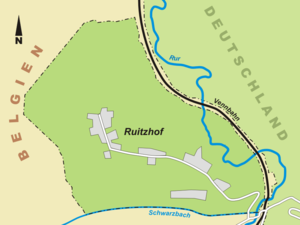
Ruitzhof est un lieu de Rhénanie-du-Nord-Westphalie en Allemagne. Il est séparé du reste de l'Allemagne par les voies de la ligne ferroviaire belge de la Vennbahn, ce qui en fait une enclave.